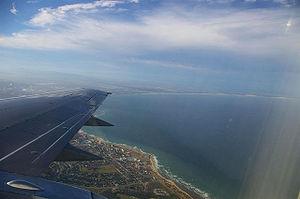
La baie d'Algoa, en anglais Algoa Bay, est une baie de l'océan Indien formée par le littoral de la province du Cap oriental, en Afrique du Sud.